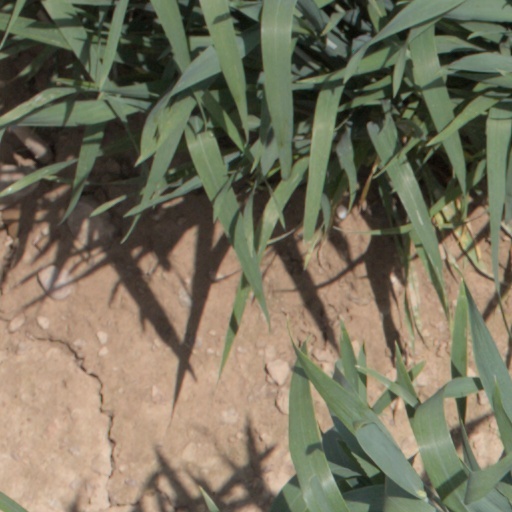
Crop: wheat